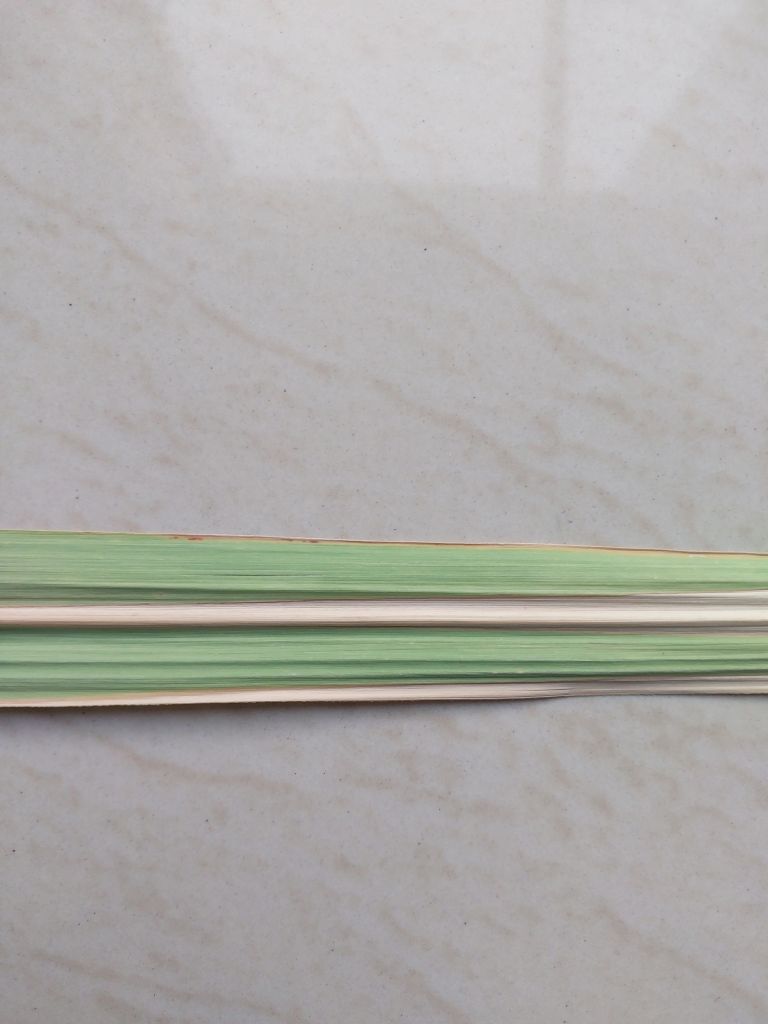
Label: BrownRust